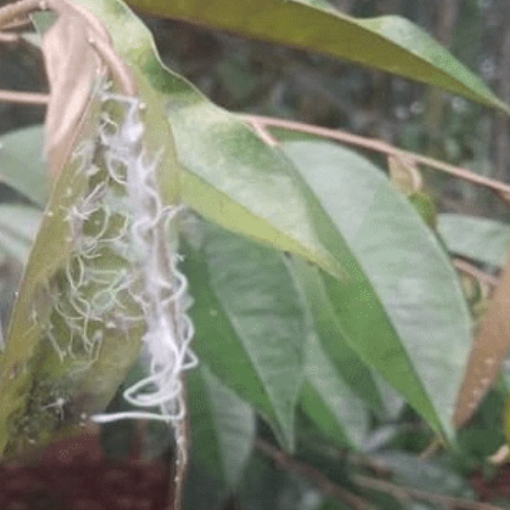
Label: mealybug_infestation